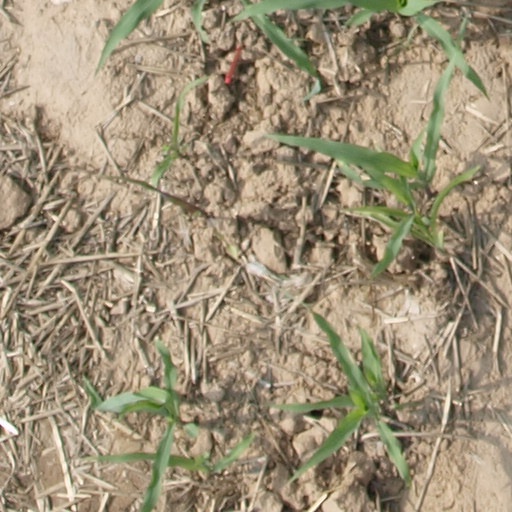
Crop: maize; corn